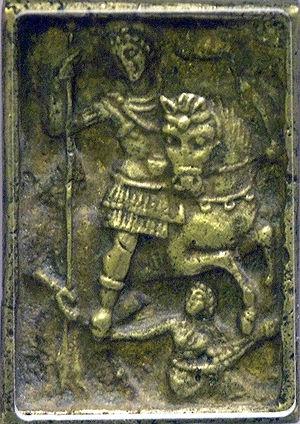
Poids en laiton portant une représentation d'un empereur monté triomphant. Image imitant le célèbre ivoire Barberini.
L’ivoire Barberini est un objet d'art byzantin datant de l'Antiquité tardive. Il est conservé au musée du Louvre à Paris.